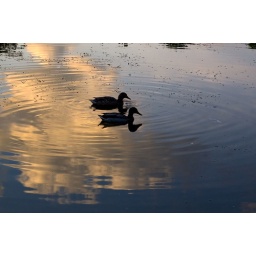
Nice silhouette of the ducks on the pond with the sky and clouds reflected in it.